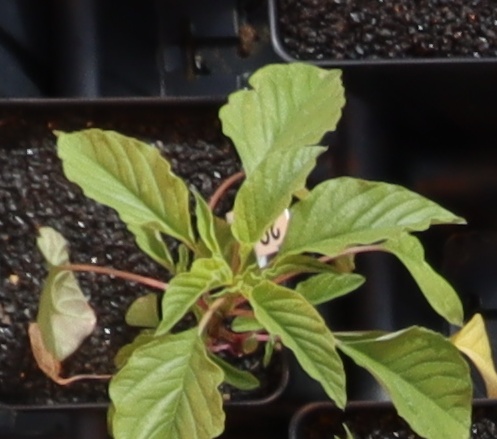
Label: Palmer Amaranth